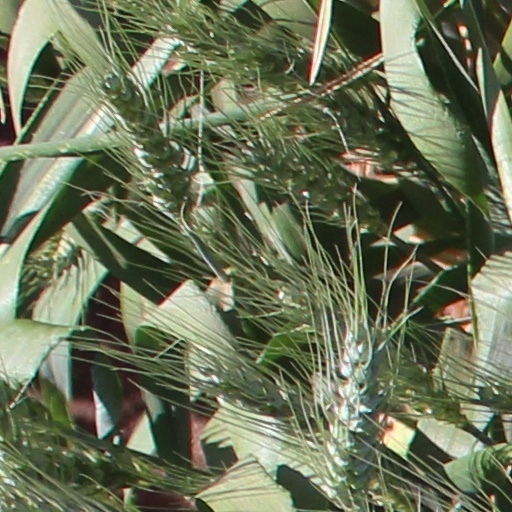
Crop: wheat